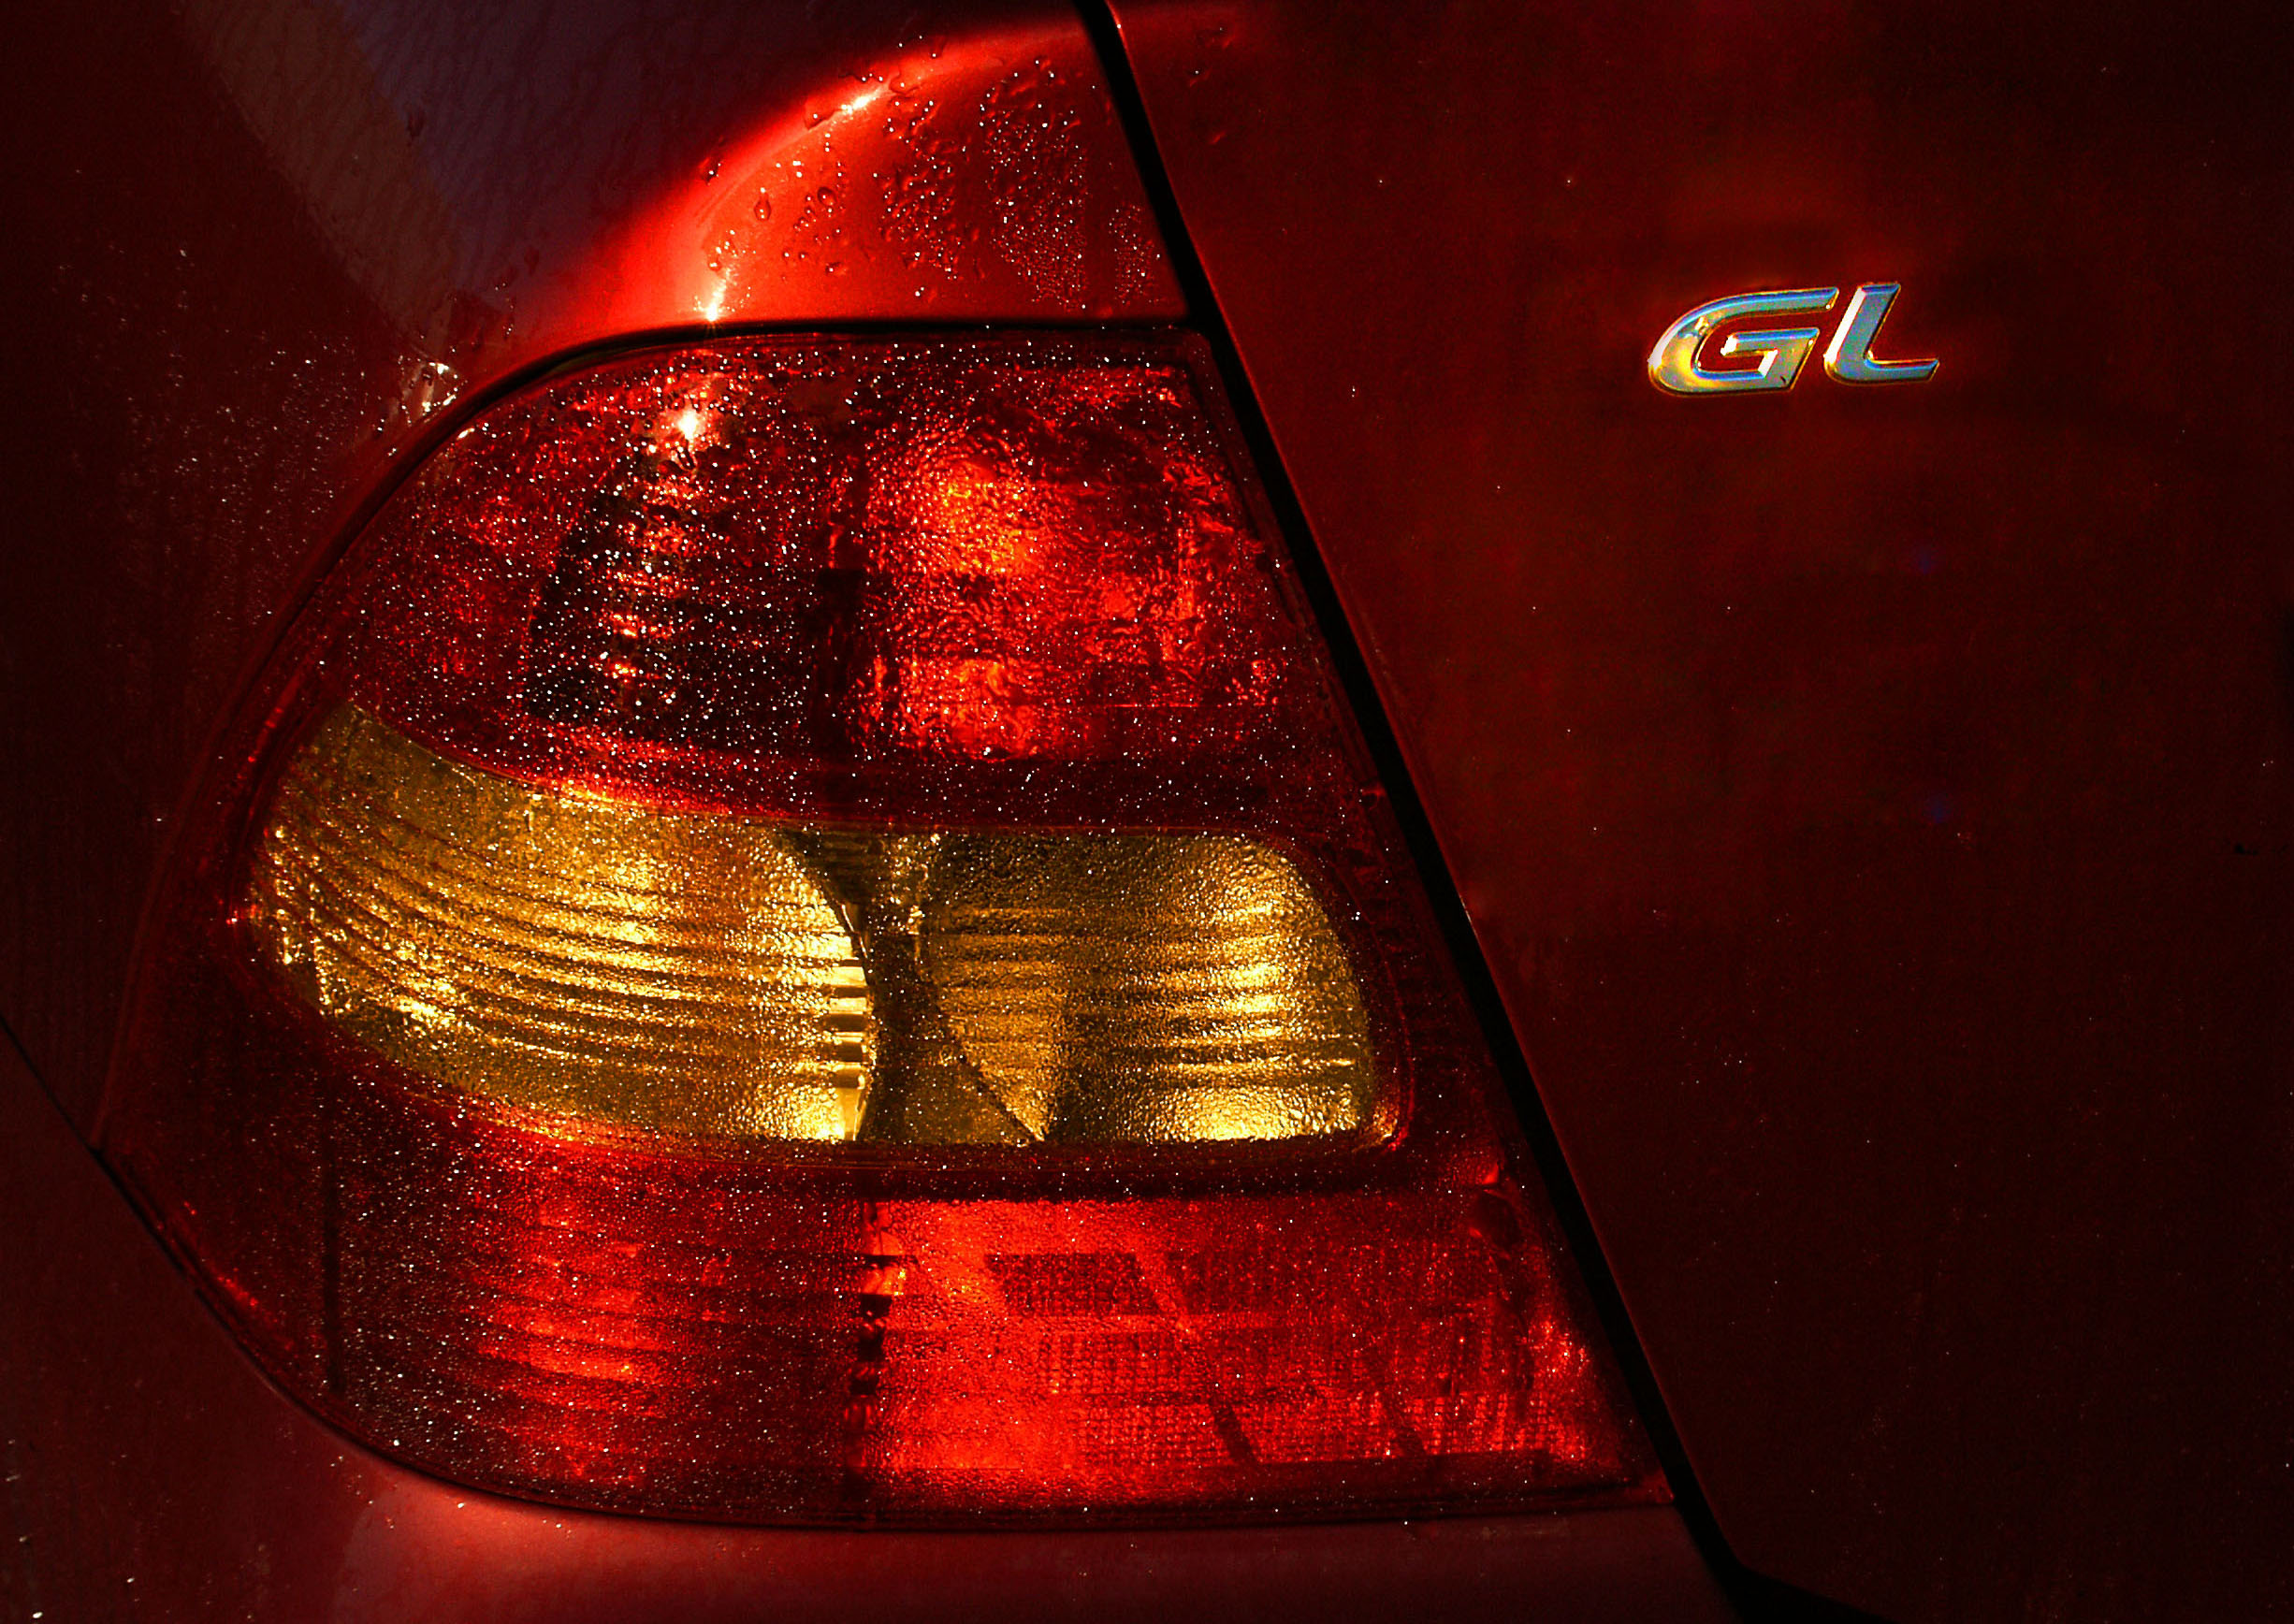
light, wheel, window, glass, red, darkness, lighting, bumper, autolights, taillights, mitsubishi, automotive exterior, executive car, automotive lighting, automotive tail brake light